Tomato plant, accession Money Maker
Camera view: tilt-top (135 deg); turntable rotation: 180 degrees
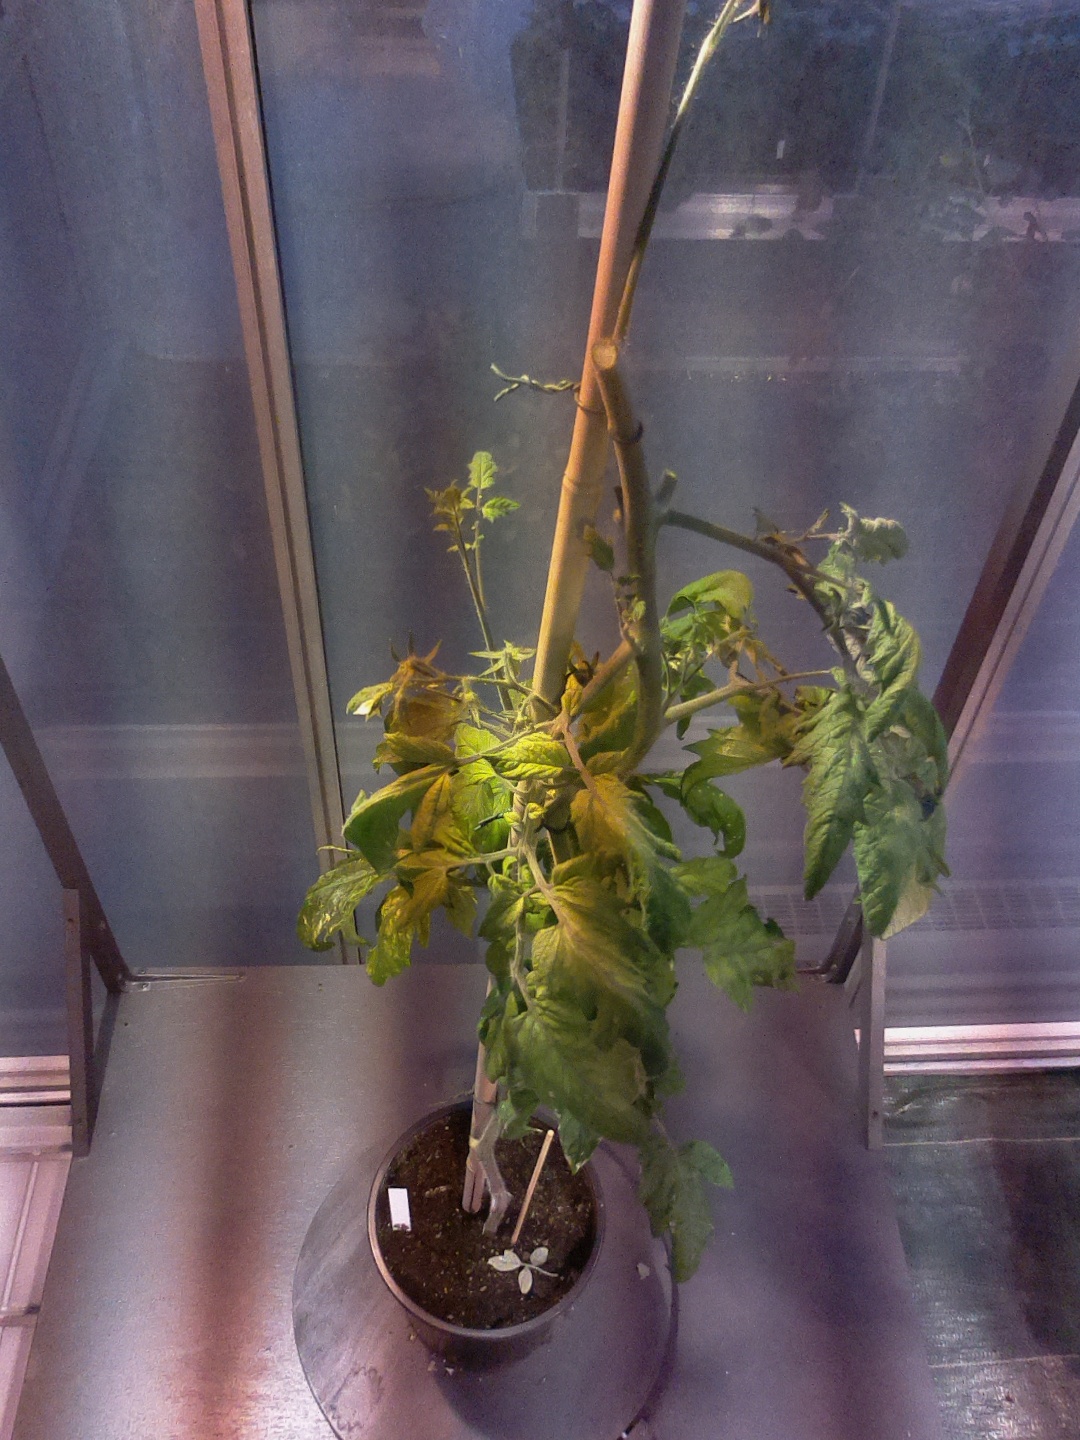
BBCH growth stage 73: 30%-40% of final fruit size